Kichhu Sanglap Kichhu Pralap

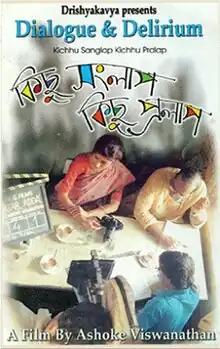
DVD Cover

Kichhhu Sanlap Kichhu Pralap is a 1999 Indian Bengali drama film directed and produced by Ashoke Viswanathan, starting Ashoke Viswanathan, Sanjiban Guha and Nandini Ghosal in the lead roles. Screenplay written by Ashoke Viswanathan collaboratively with Shankar Bhaterjee, Prhalad Chattopadhay and Mrinmoy nandi.